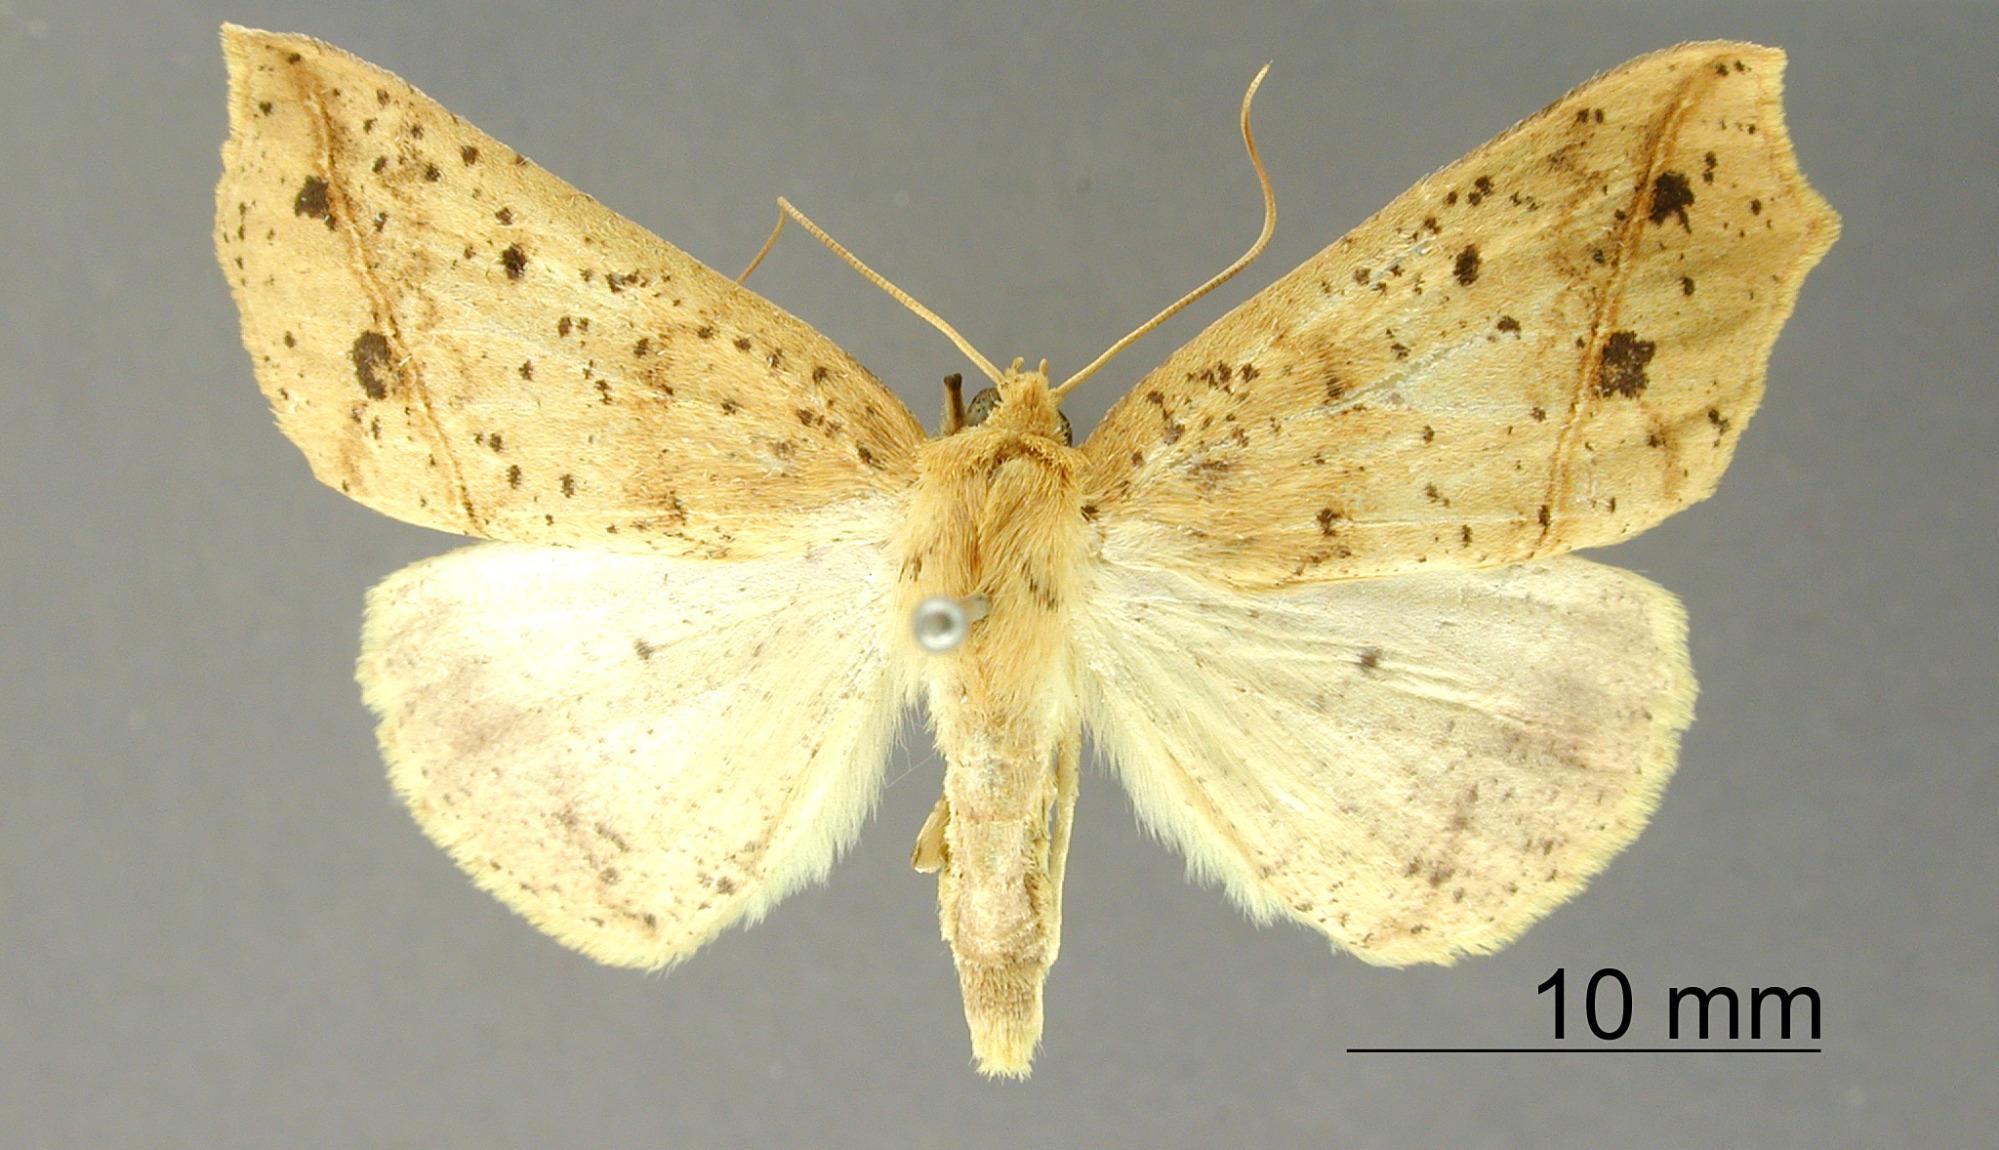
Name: Apicia emilia
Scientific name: Apicia emilia Dognin, 1894
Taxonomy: Animalia, Arthropoda, Insecta, Lepidoptera, Geometridae, Ennominae
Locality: Environs de Loja, Ecuador, Ecuador